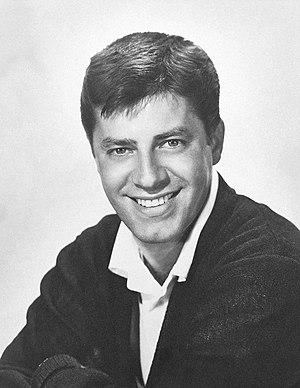
Joseph Levitch, dit Jerry Lewis, est un humoriste, acteur, producteur et réalisateur de cinéma américain, né le 16 mars 1926 à Newark et mort le 20 août 2017 à Las Vegas.